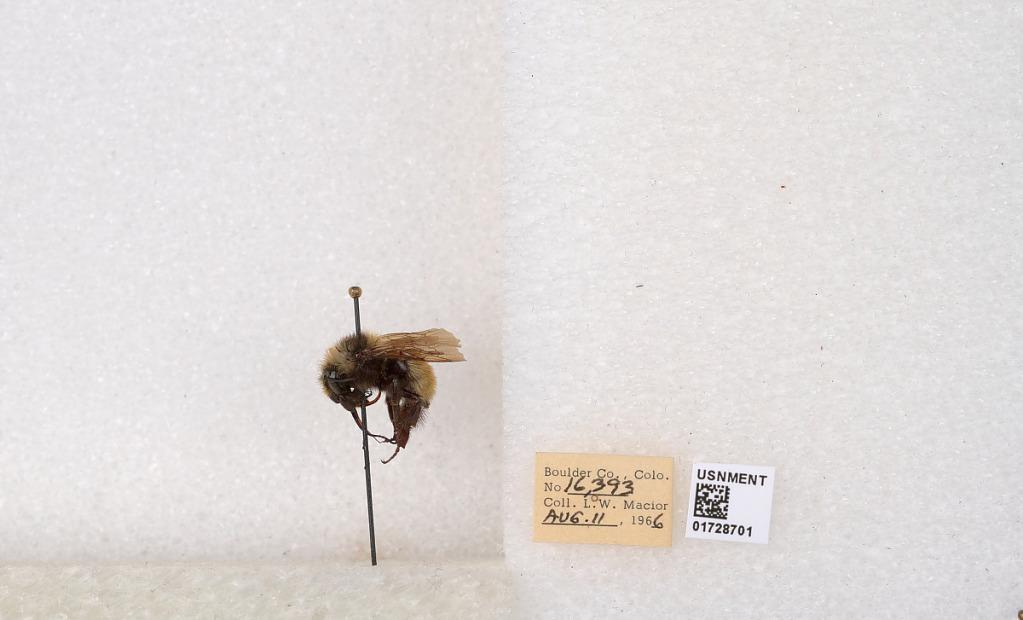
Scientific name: Bombus appositus Cresson
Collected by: L. Macior
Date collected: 1966-8-11
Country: United States
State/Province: Colorado
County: Boulder
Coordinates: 40.0925, -105.358